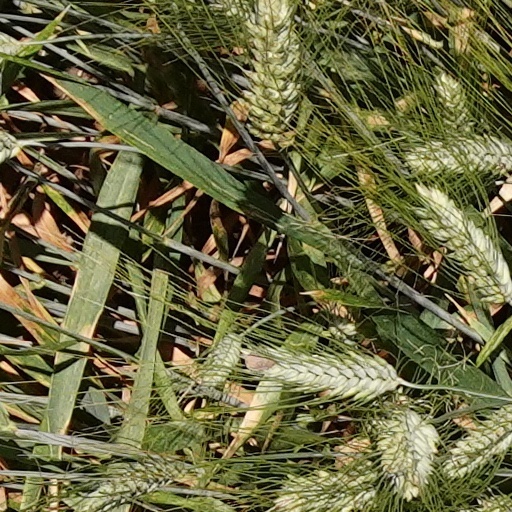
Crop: wheat